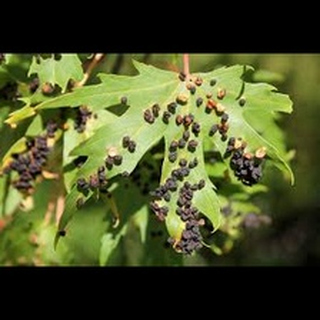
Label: wheat_mite